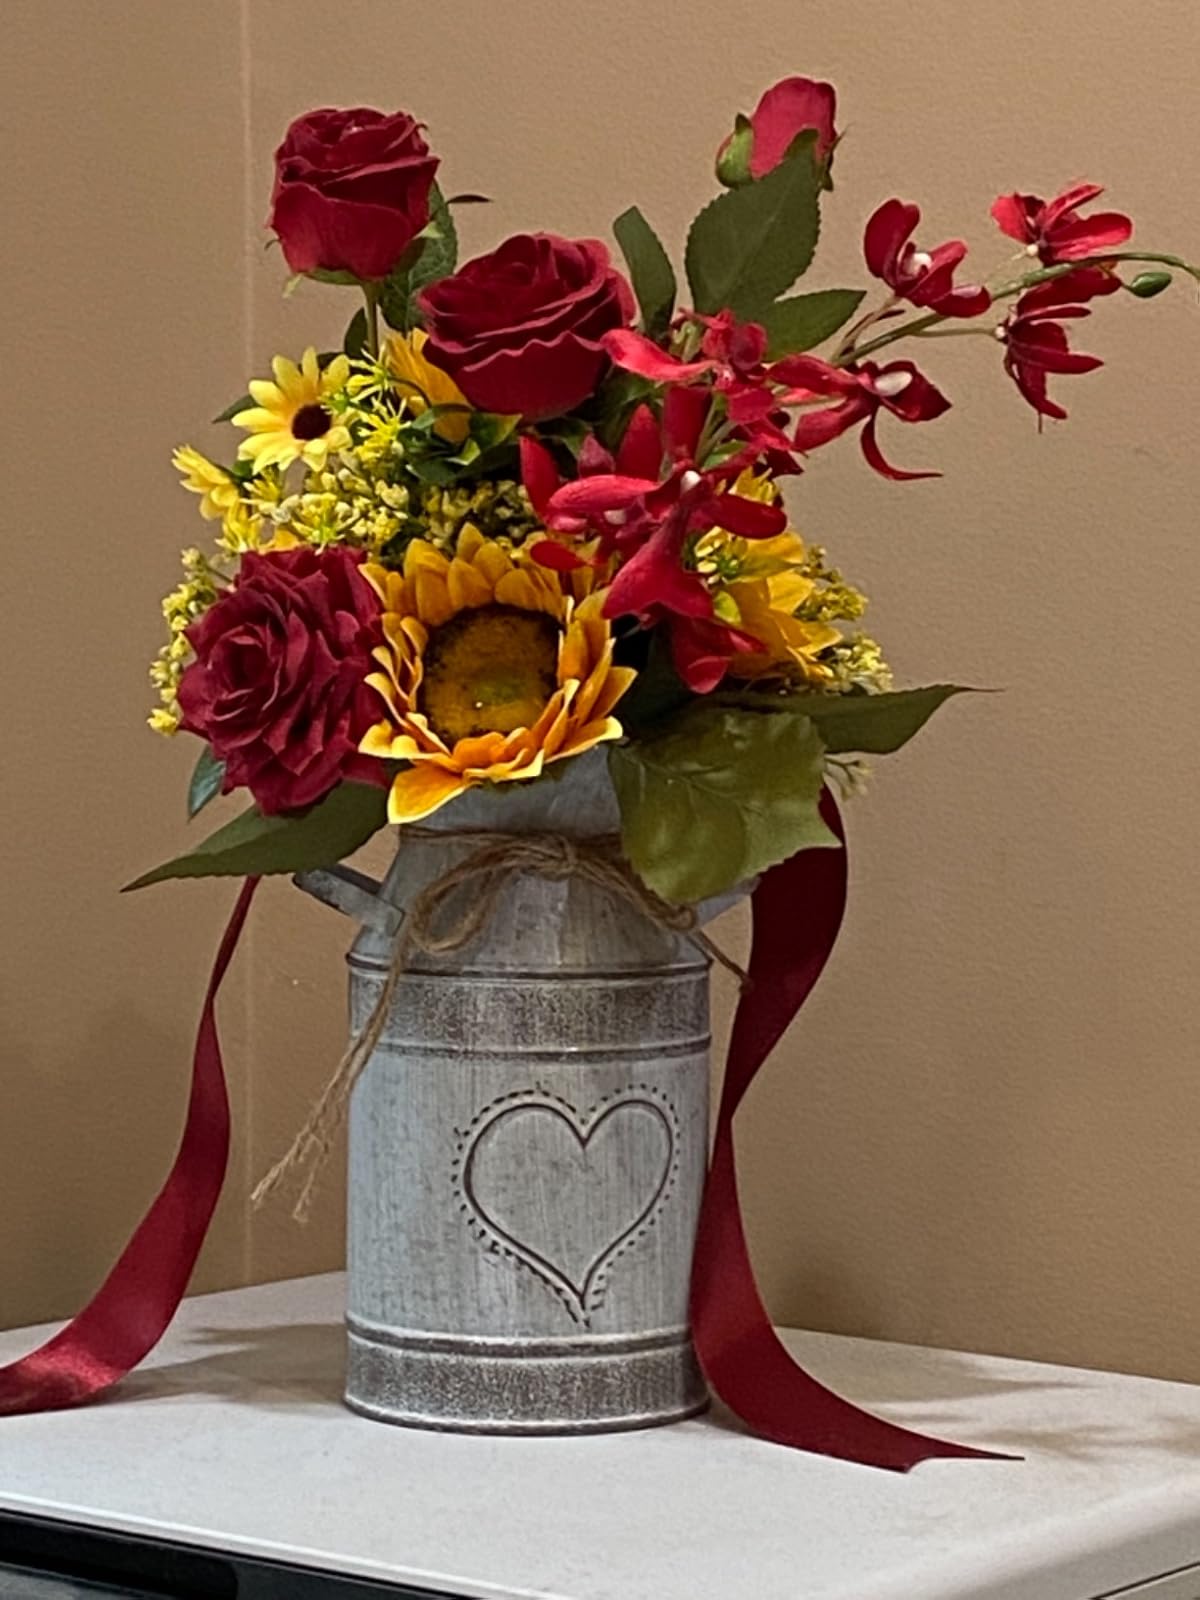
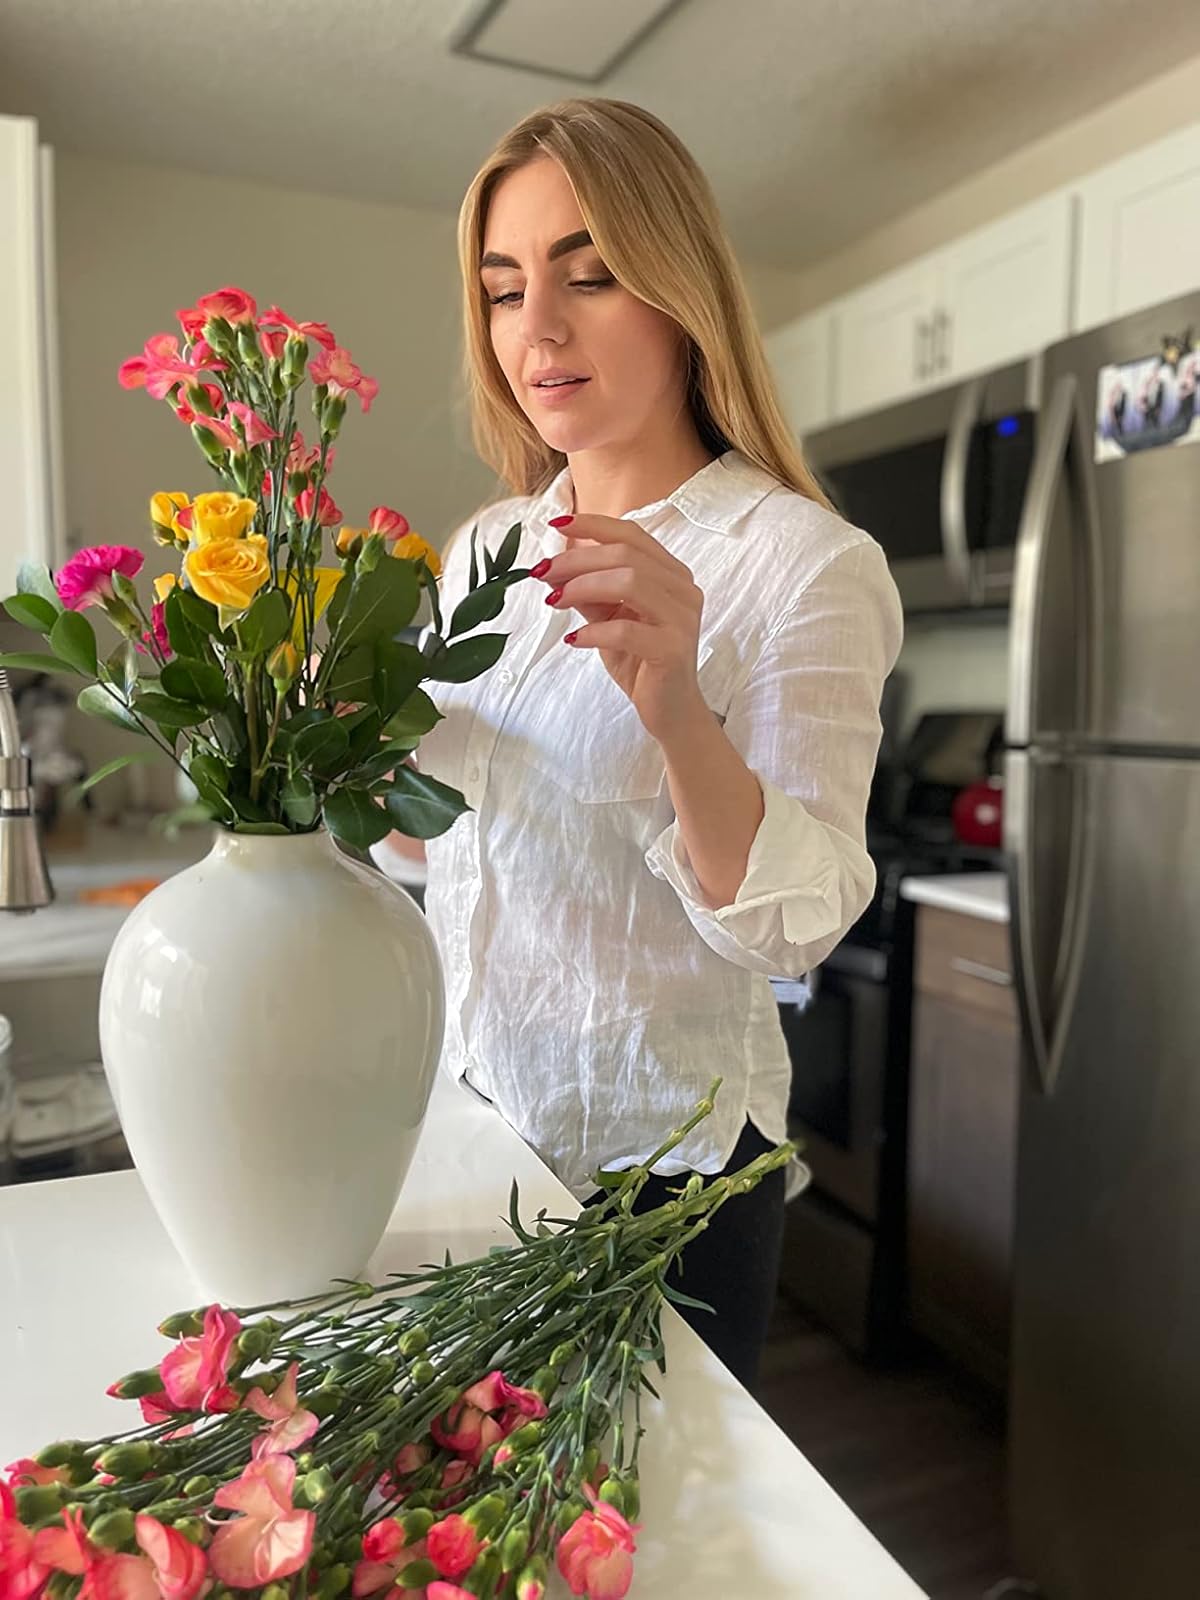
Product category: vase
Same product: no